The Eagle (1925 film)

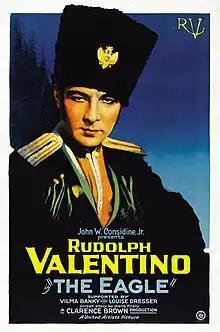
Theatrical release poster

The Eagle is a 1925 American silent drama film directed by Clarence Brown and starring Rudolph Valentino, Vilma Bánky, and Louise Dresser. Based on the posthumously published 1841 novel "Dubrovsky" by Alexander Pushkin, the film is about a lieutenant in the Russian army who catches the eye of Czarina Catherine II. After he rejects her advances and flees, she puts out a warrant for his arrest, dead or alive. When he learns that his father has been persecuted and killed, he dons a black mask and becomes an outlaw. Black Eagle does not exist in the novel and was inspired by the performance of Douglas Fairbanks as Zorro in "The Mark of Zorro".